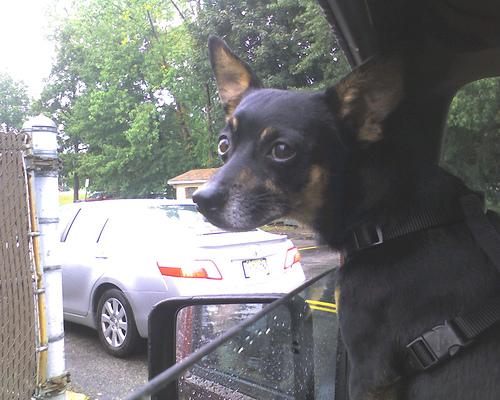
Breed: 561-n000127-miniature_pinscher